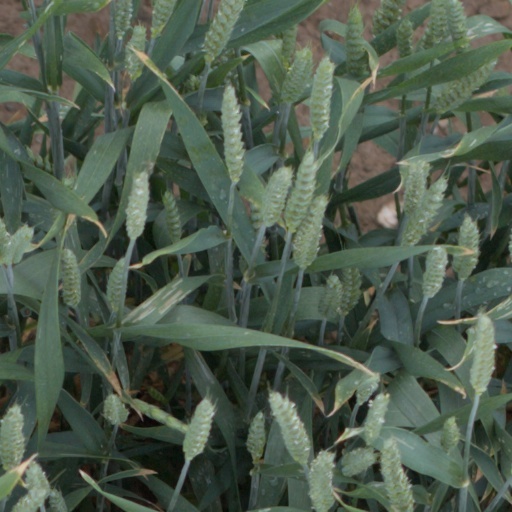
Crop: wheat